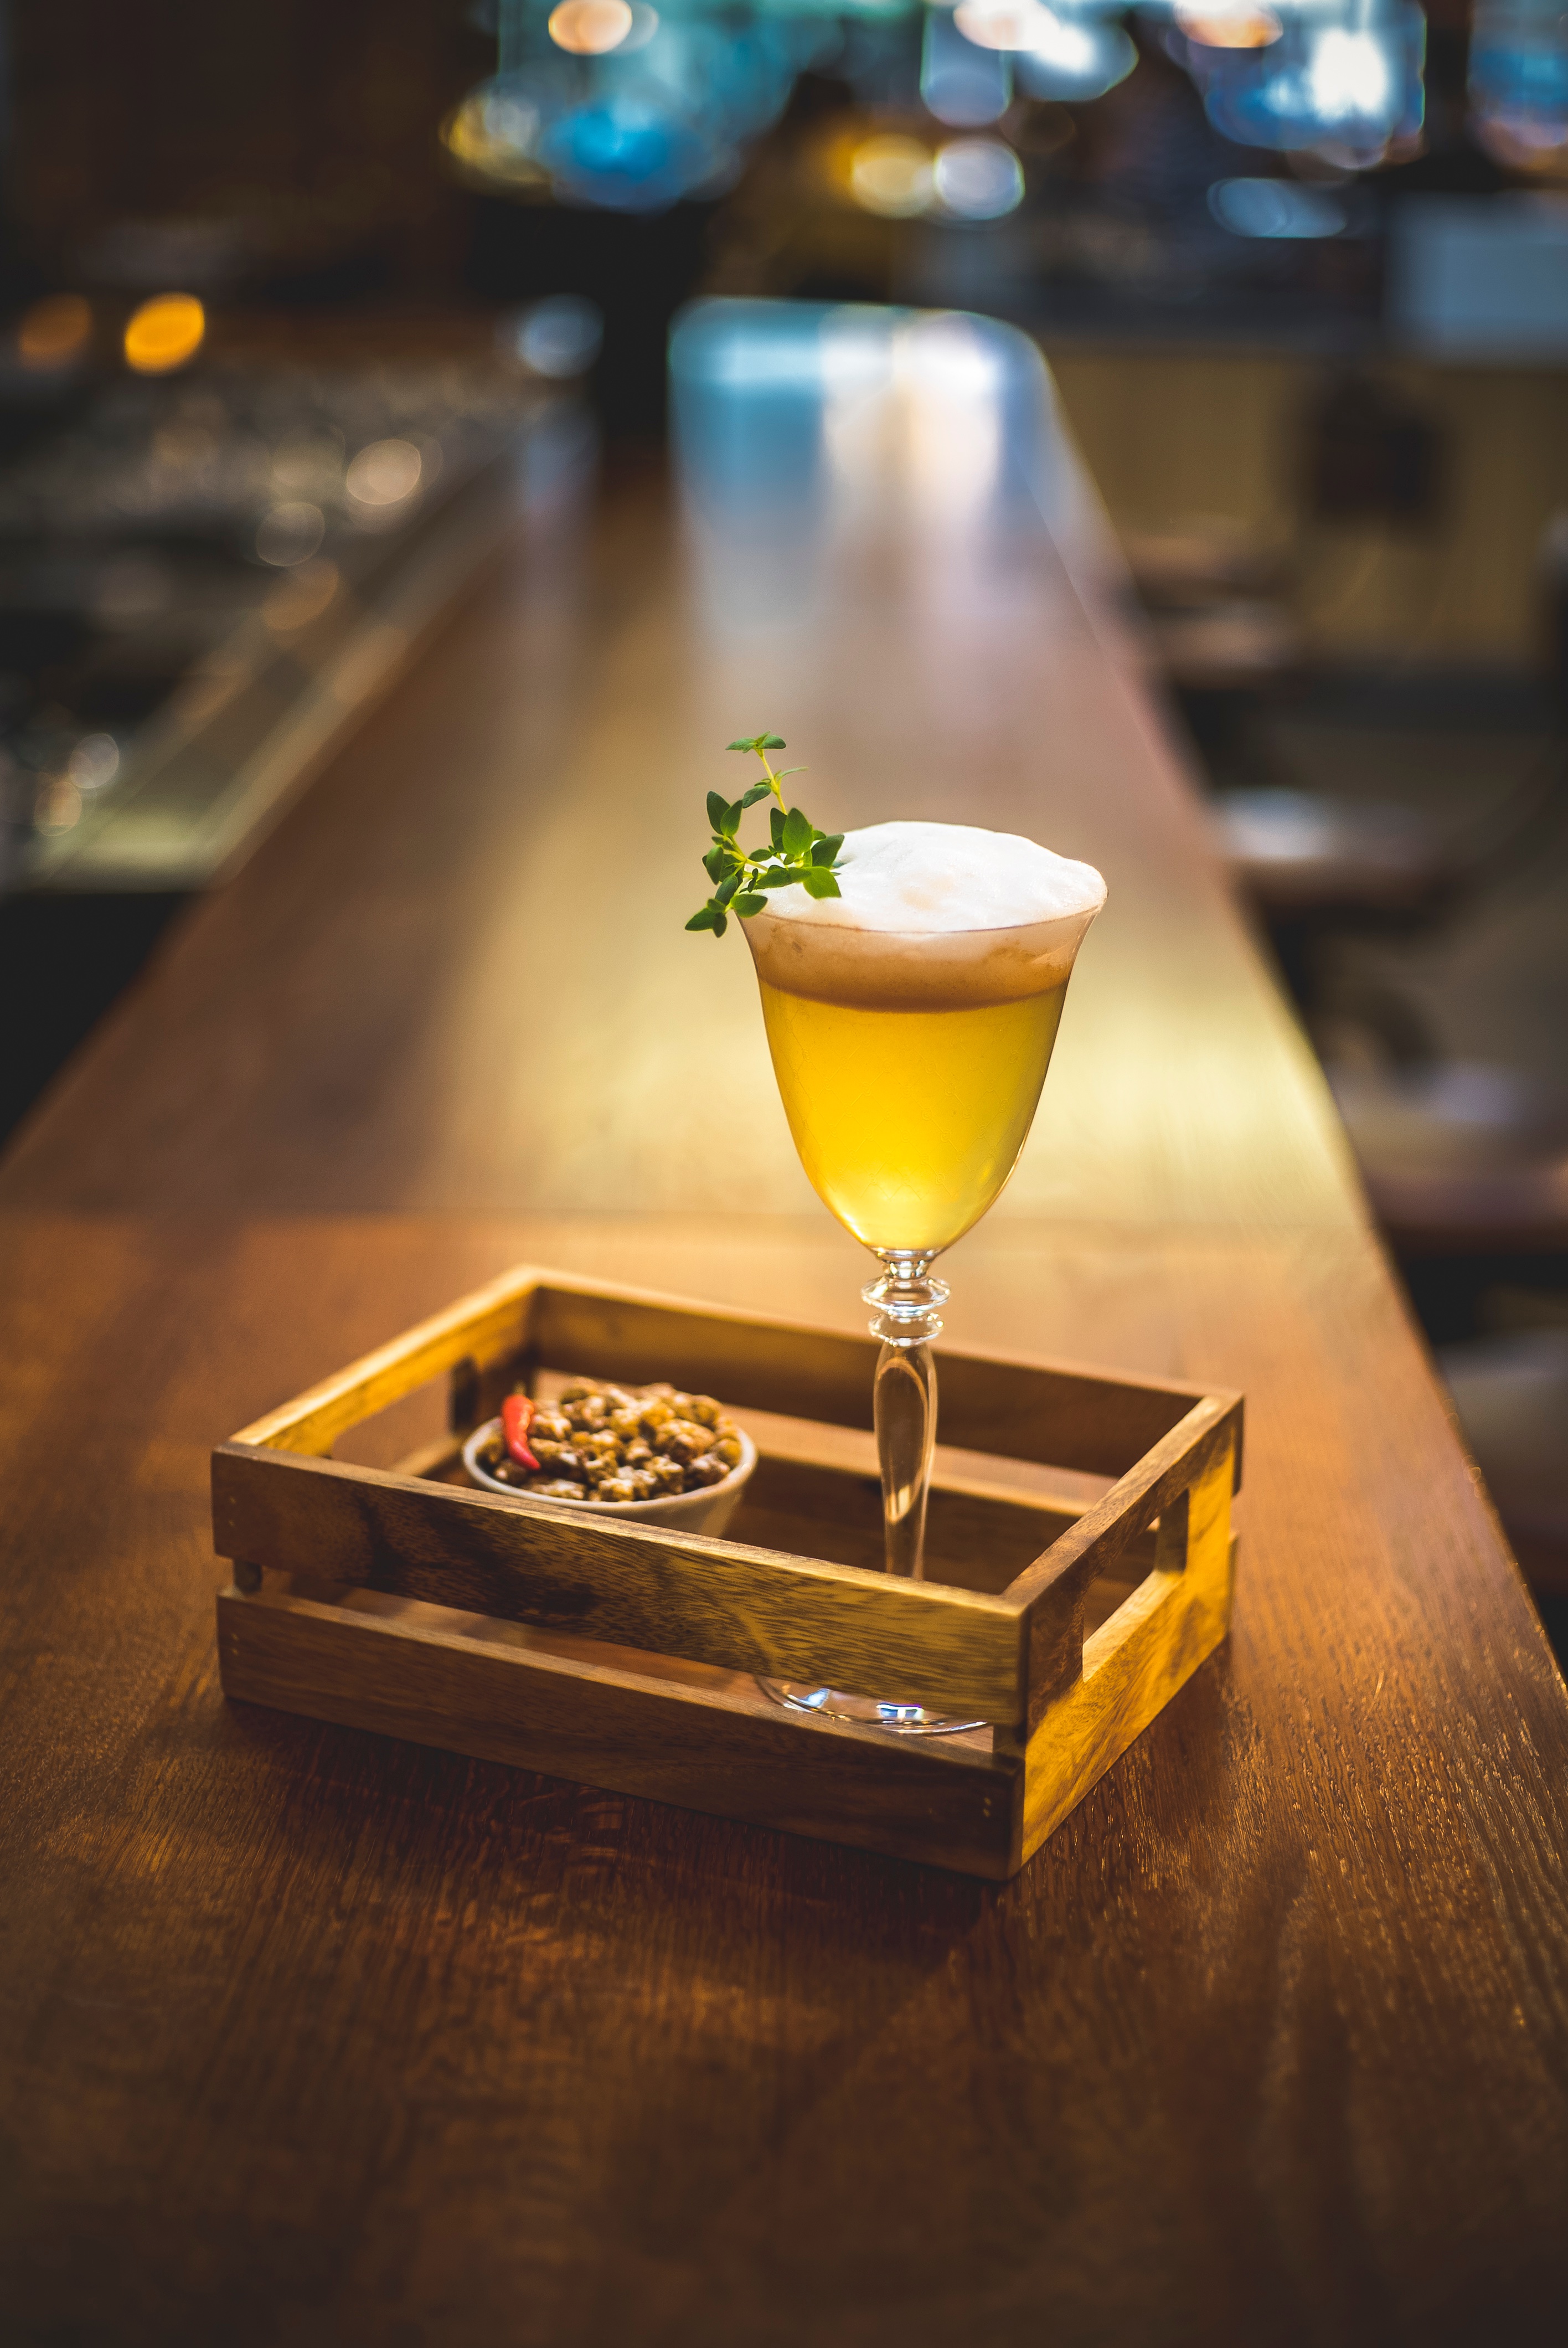
table, restaurant, drink, yellow, lighting, cocktail, liqueur, alcoholic beverage, distilled beverage